Kőszeg

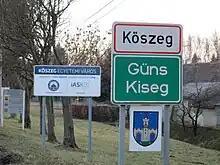
City limit sign in three languages

In 1880 Kőszeg had 7,301 inhabitants with ethnic German majority (in 1495, 1715, and 1784 a German majority existed also). The German citizens mainly were Lutherans, as in Sopron. During Austro-Hungarian times the city population was magyarized.